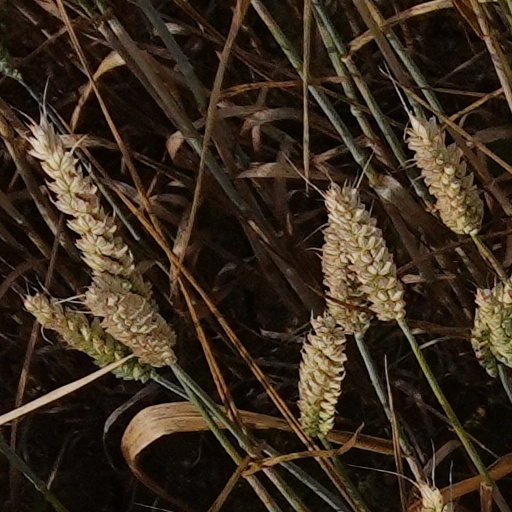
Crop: wheat